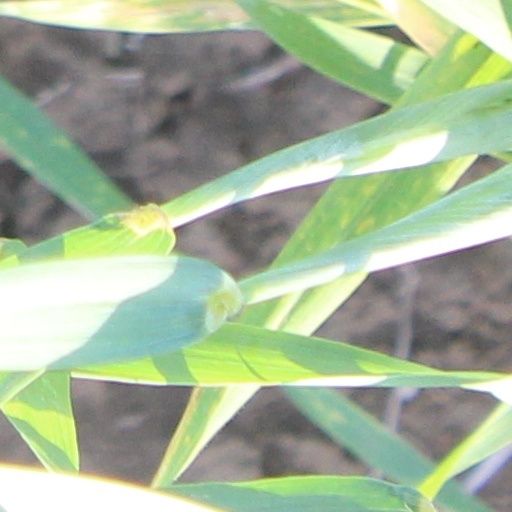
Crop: wheat